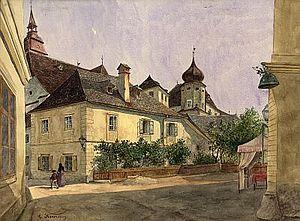
Edmund Friedrich Arthur Krenn, né le 25 avril 1845 à Vienne et mort le 13 février 1902 à Zurich, est un peintre autrichien notamment de paysages.